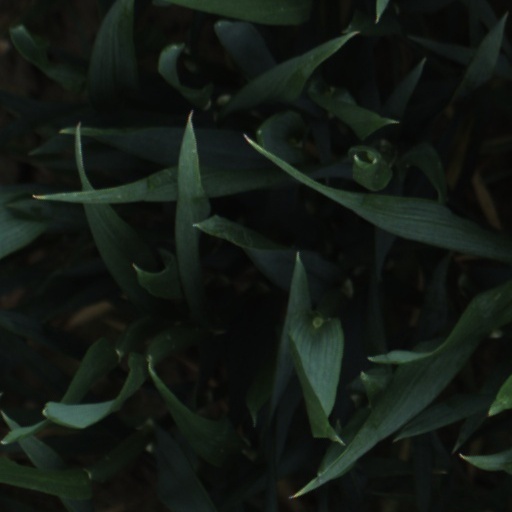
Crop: wheat